Gengenbach–Alpirsbach Black Forest Trail

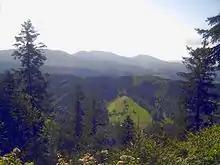
View of the Brandenkopf massif and Harmersbach valley

The ascent out of the Nordrach valley climbs steeply to the Rautsch Hut on a footpath. From there the route continues to climb up a forest track and reaches the Heidenkirche blockfield via the Rosbedunnen Saddle. After a short descent the path runs along the slope to the Löcherbergwasen between Harmersbach and the Rench valley. From here the route runs almost on the level along the ridge above the Zuwalder valley and reaches the Westweg on the Littweger Heights. Passing the Hansjakobstein the path runs gently downhill, later more steeply into the valley of the Wolf, which it reaches just before Schapbach.